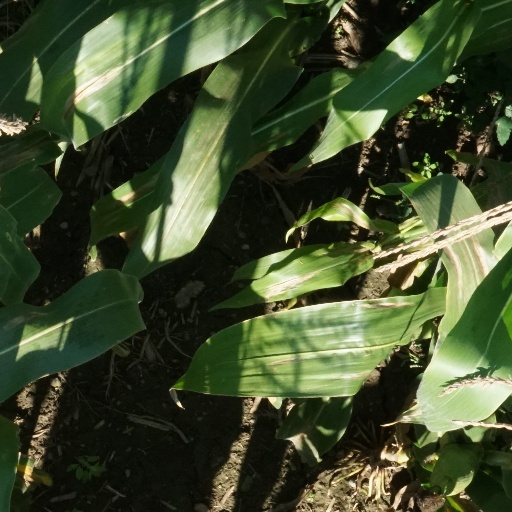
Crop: maize; corn